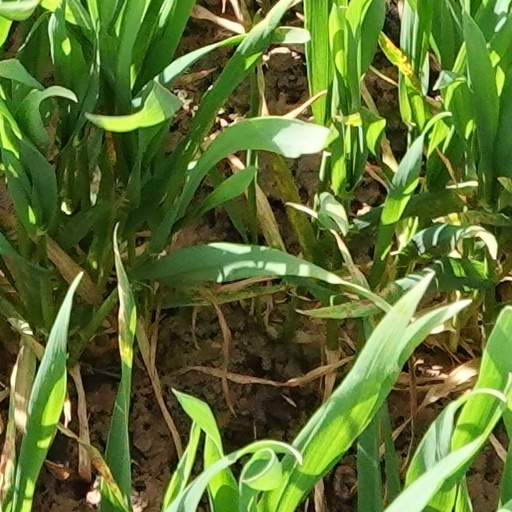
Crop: wheat